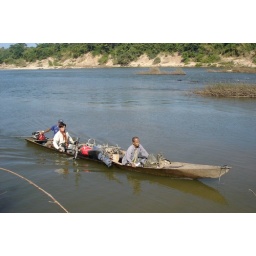
river crossing near bombed out bridge on former French Highway 23, south of Phin